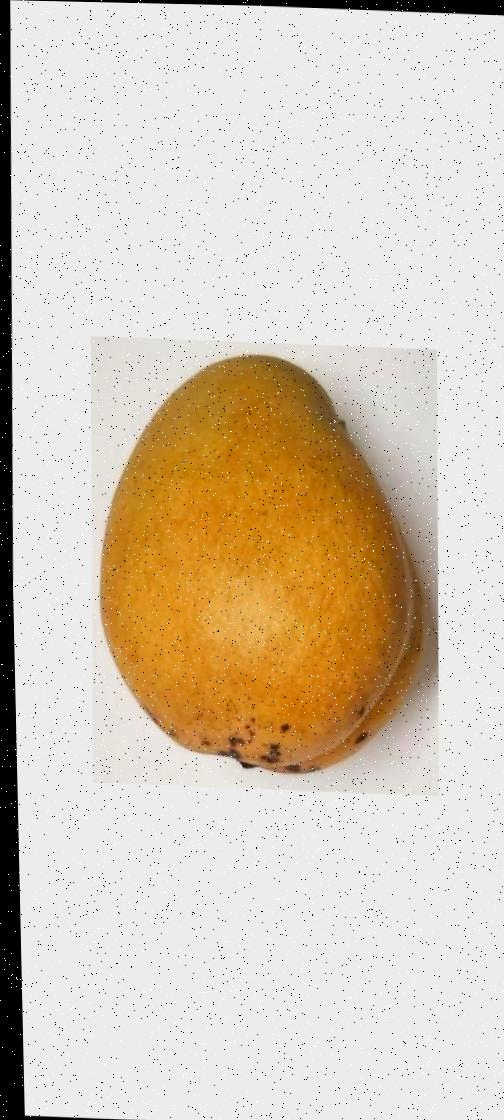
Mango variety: Bari-11